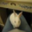
Label: rabbit